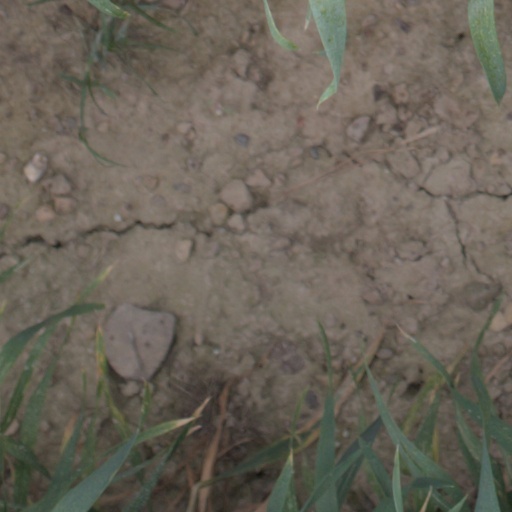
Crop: wheat